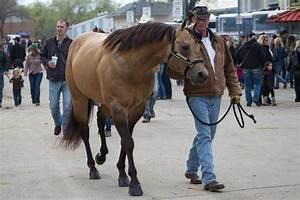
horse